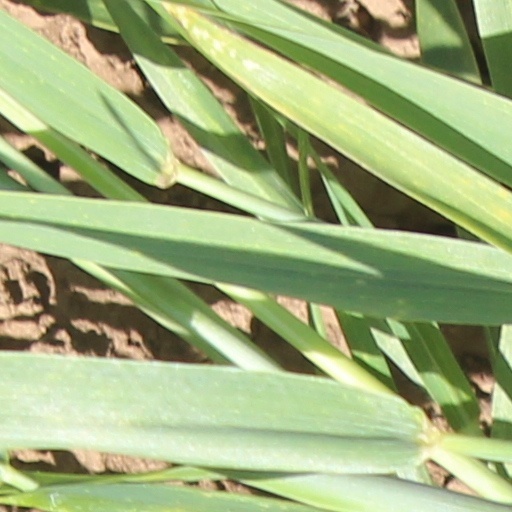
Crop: wheat